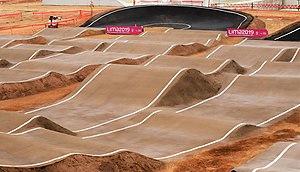
Les compétitions de cyclisme des Jeux panaméricains de 2019 se déroulent du 28 juillet au 11 août 2019 à Lima, au Pérou. Les épreuves au programme de ces Jeux sont les mêmes que les Jeux olympiques de 2020.